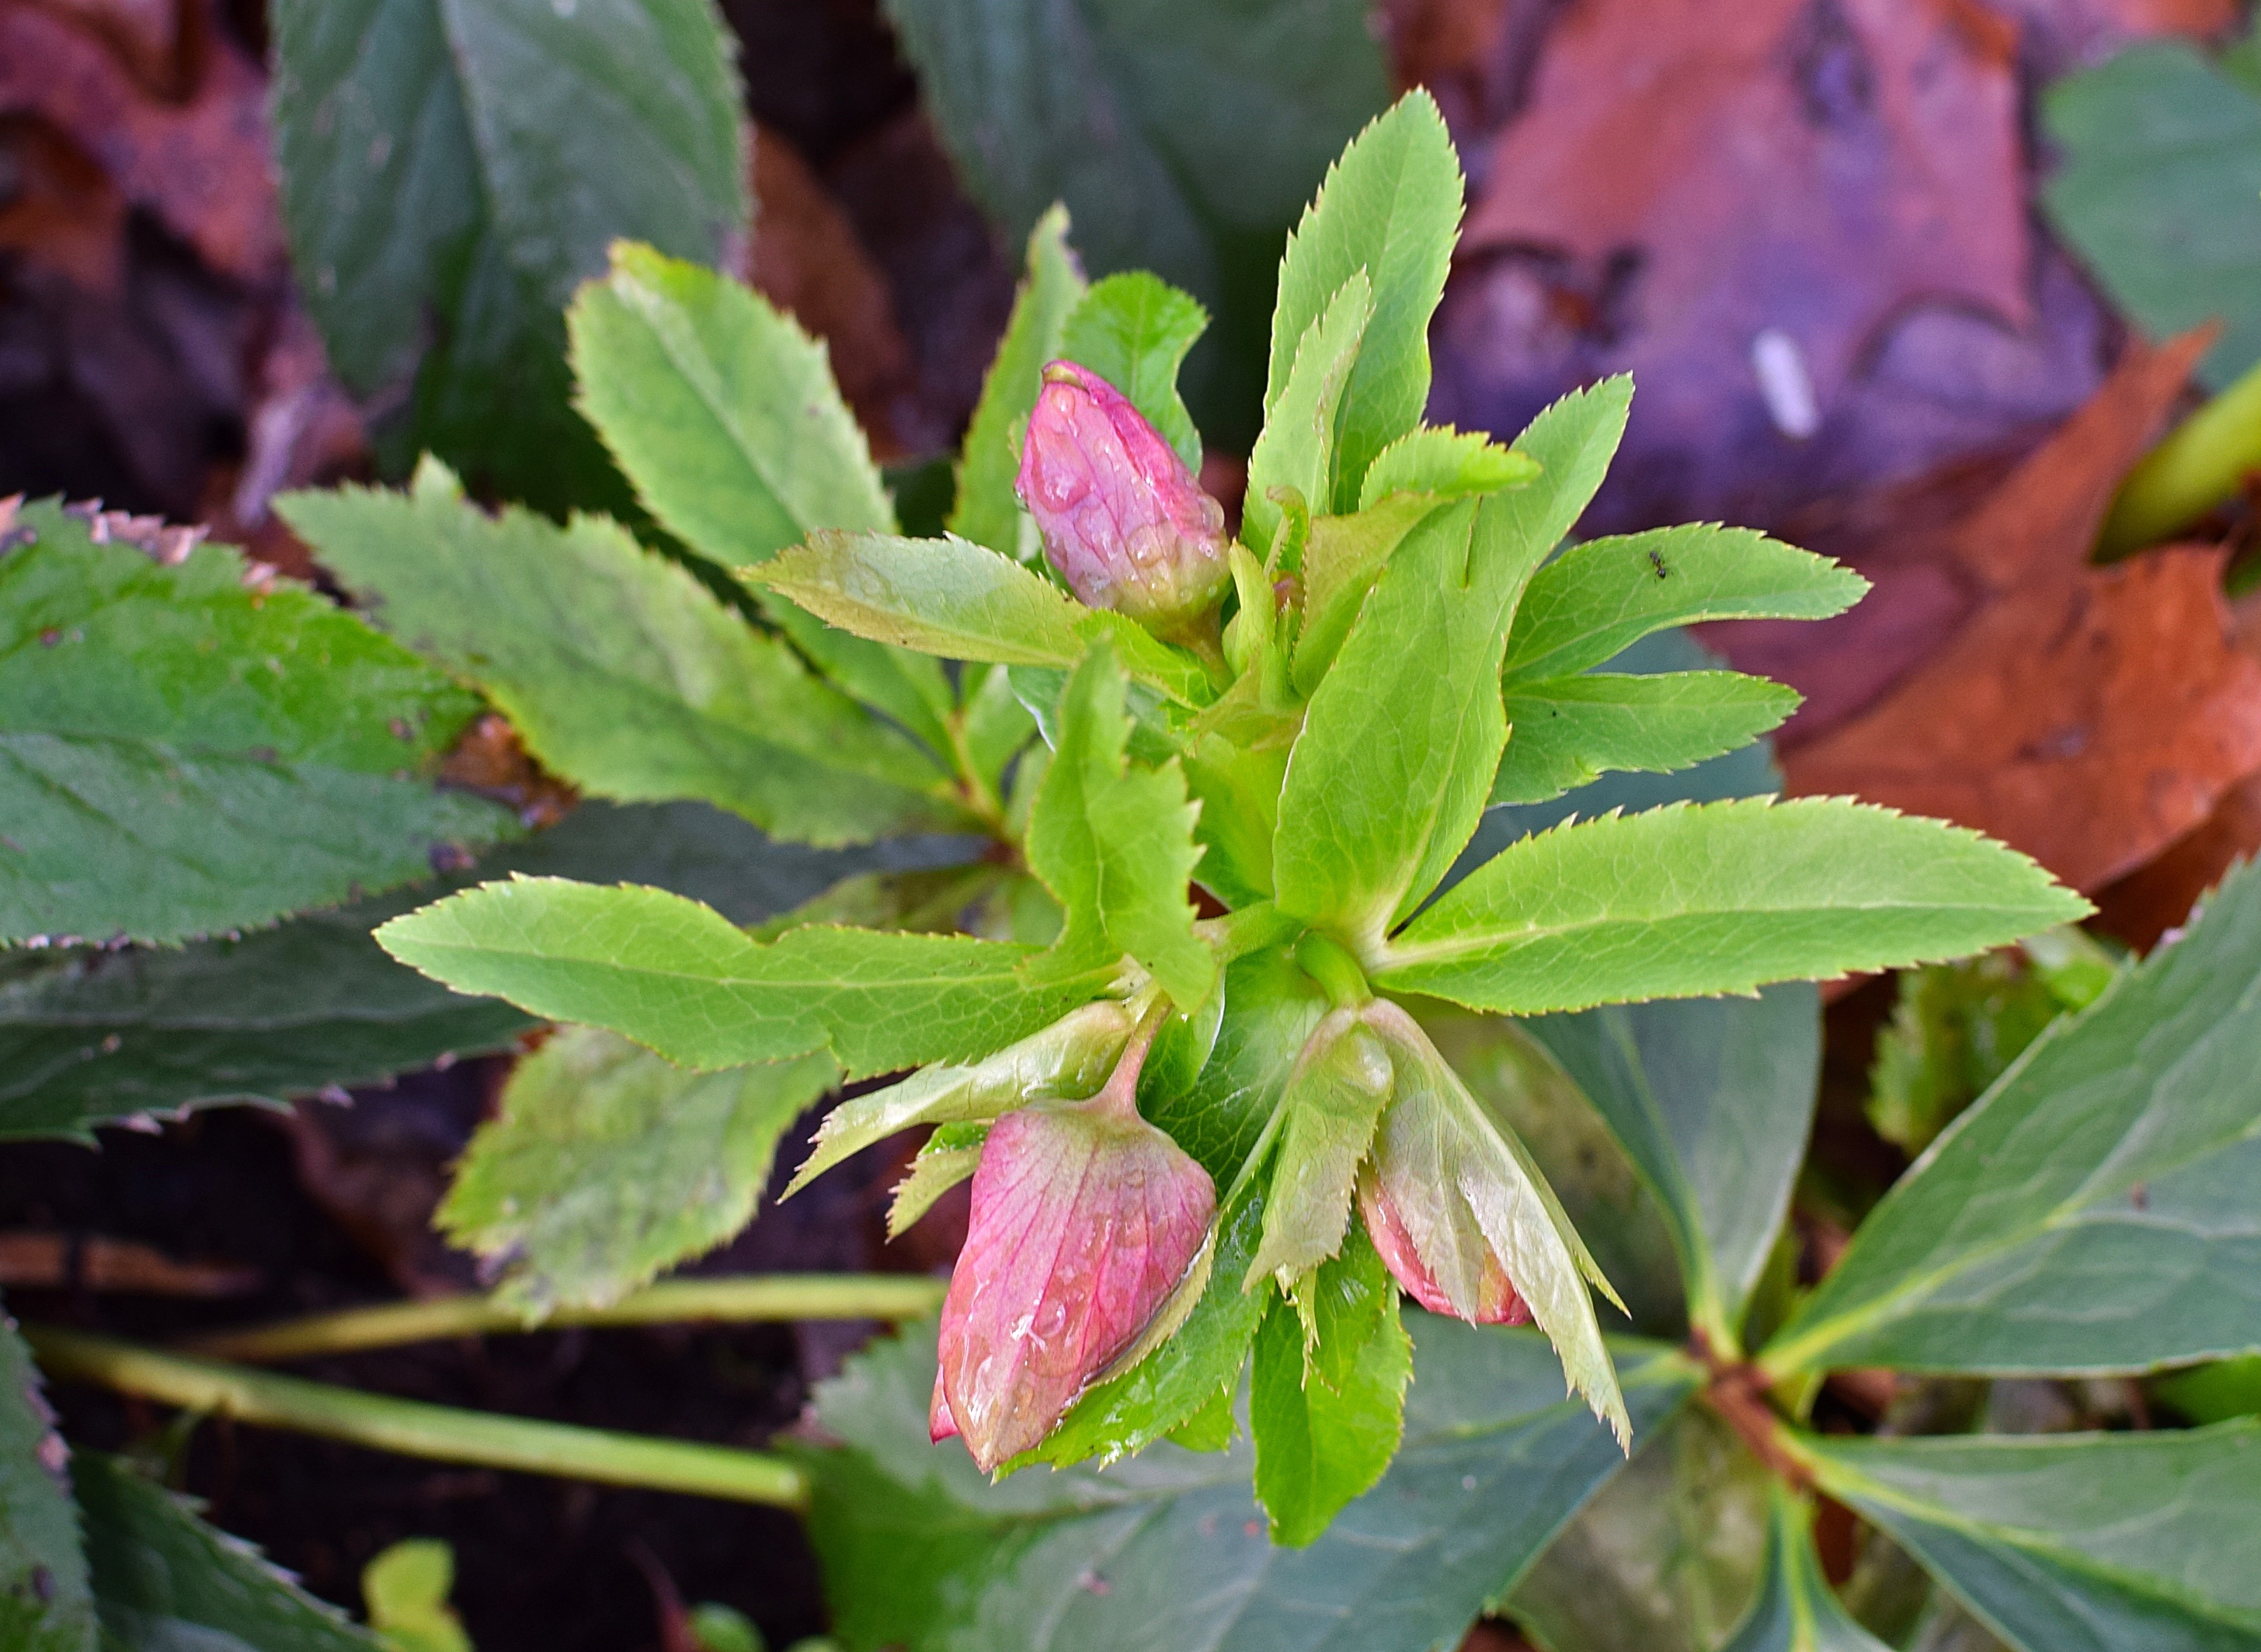
nature, blossom, plant, leaf, flower, bloom, green, natural, garden, pink, flora, bud, flowering plant, herbaceous plant, subshrub, hellebore, lenten rose, lenten rose in bud